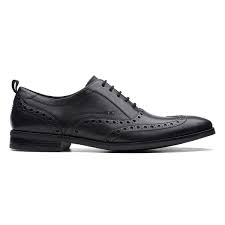
Label: Brogue